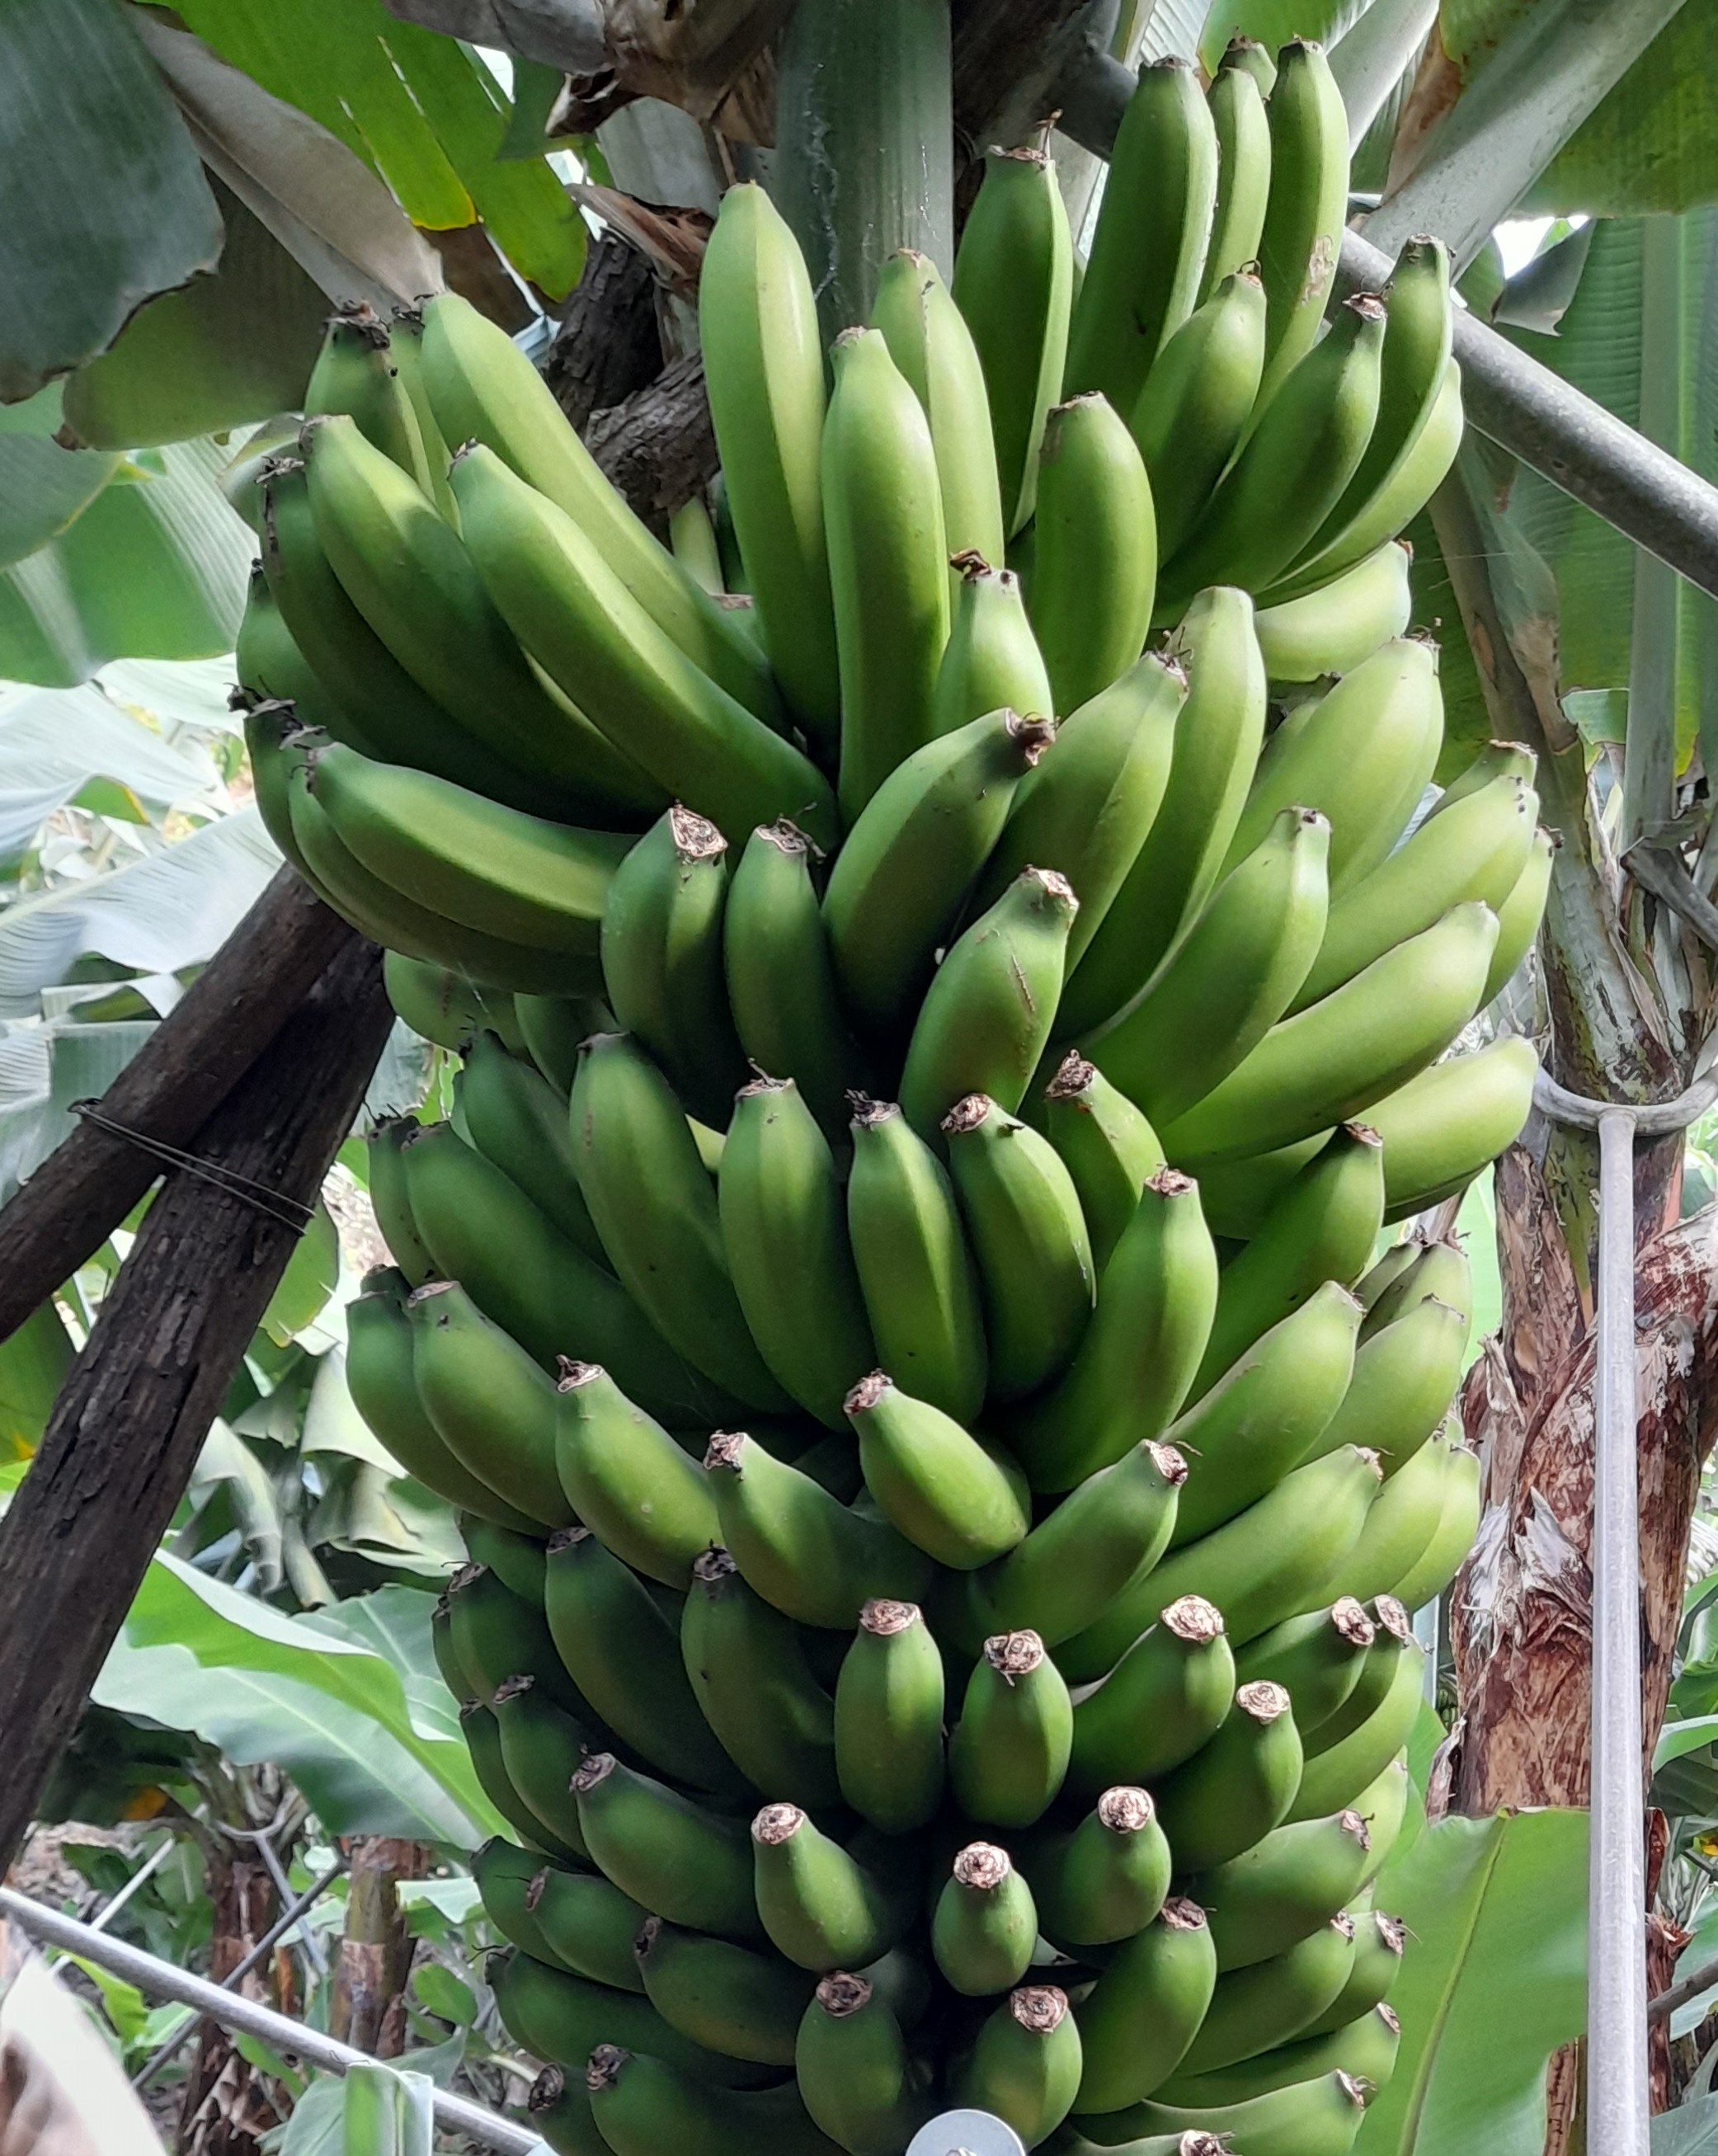
Label: Cut